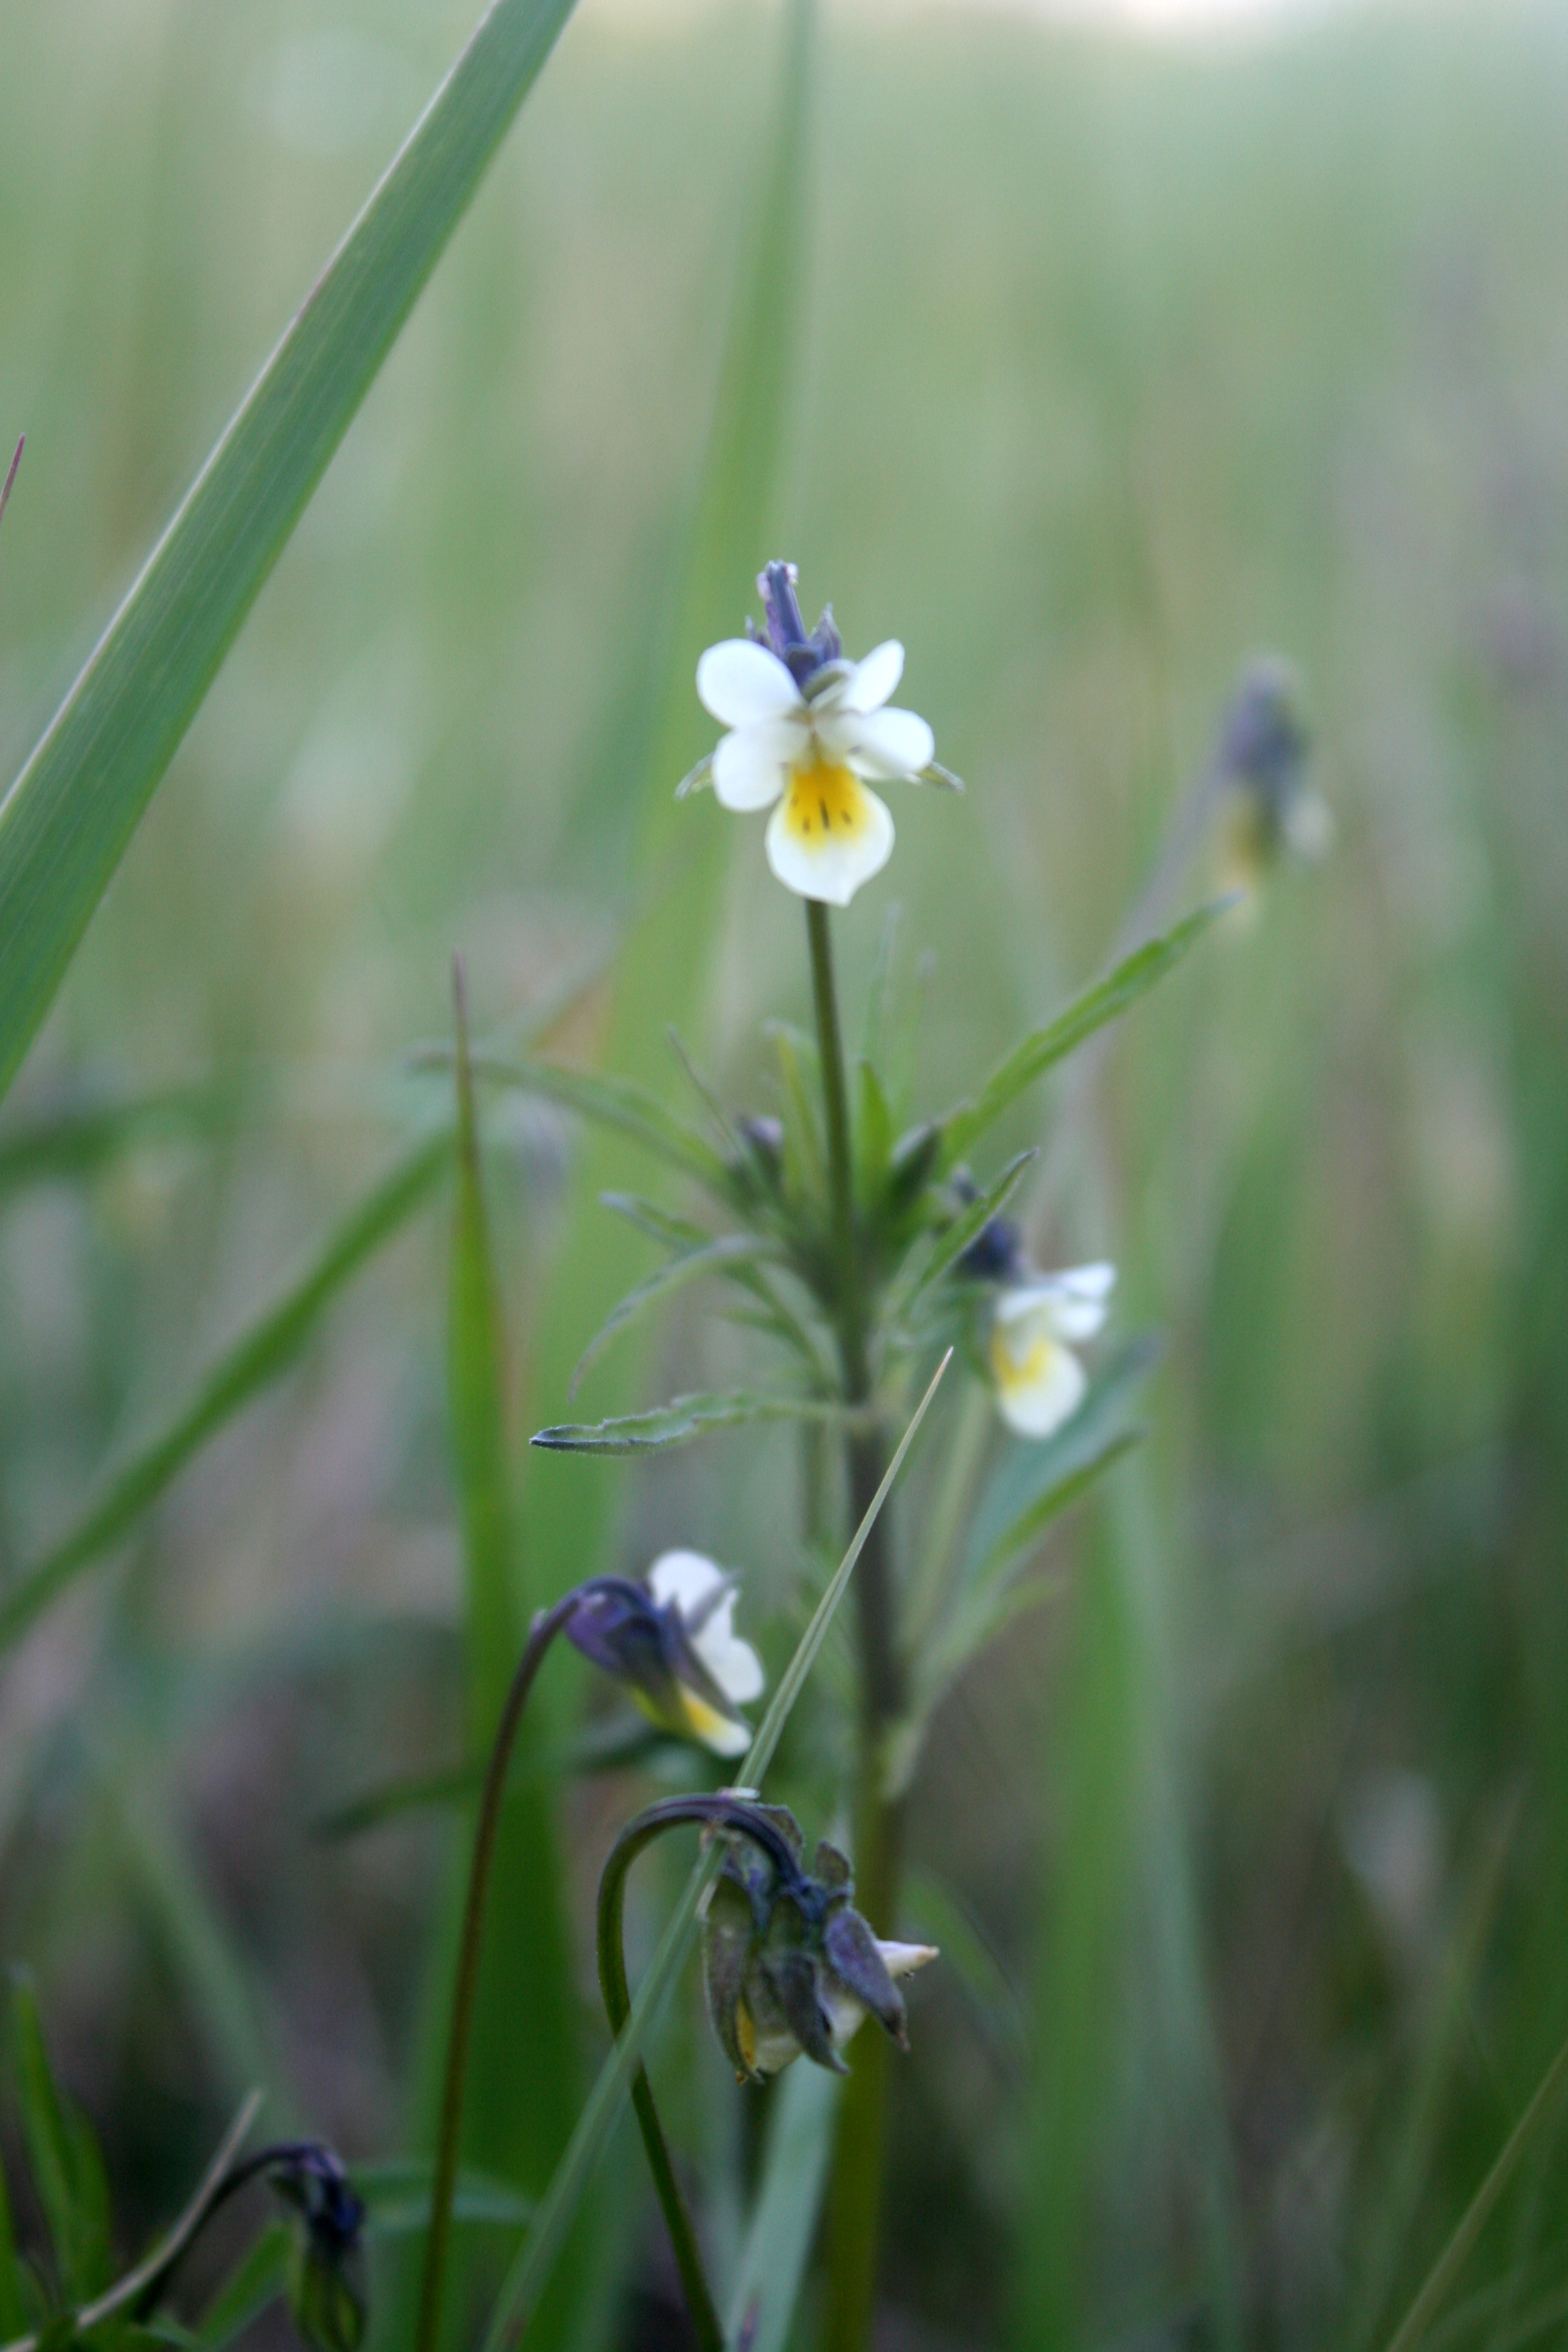
village, trees, meadow, field, forest, flower, grass, plant, flowering plant, blue eyed grass, wildflower, grass family, forget me not, borage family, euphrasia, petal, Water forget me not, dayflower family, perennial plant